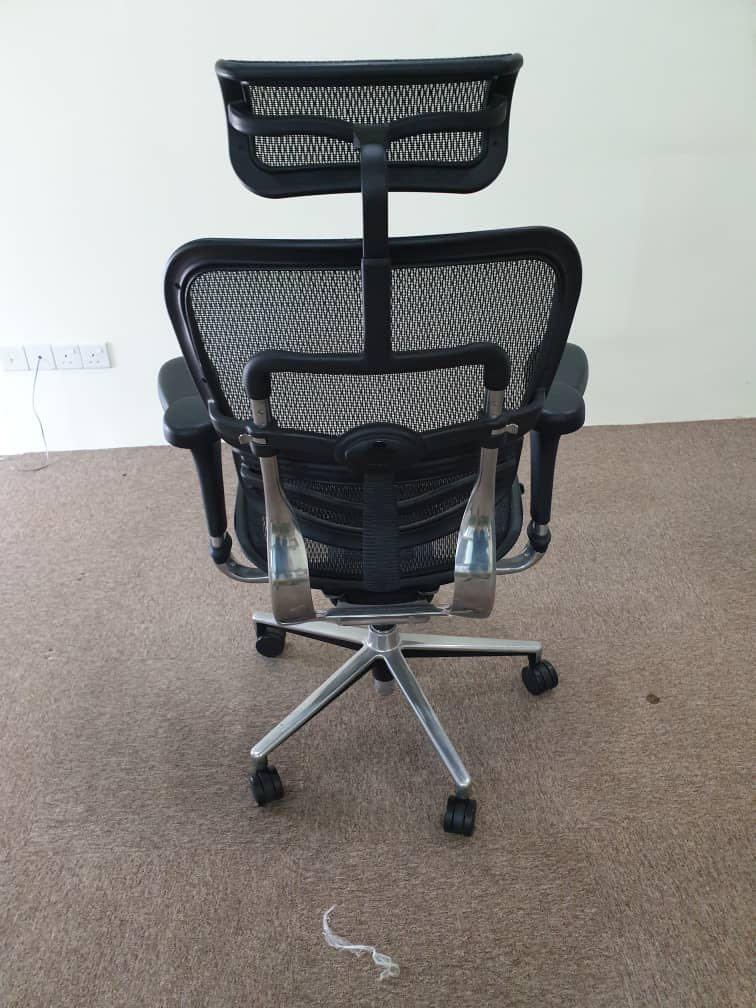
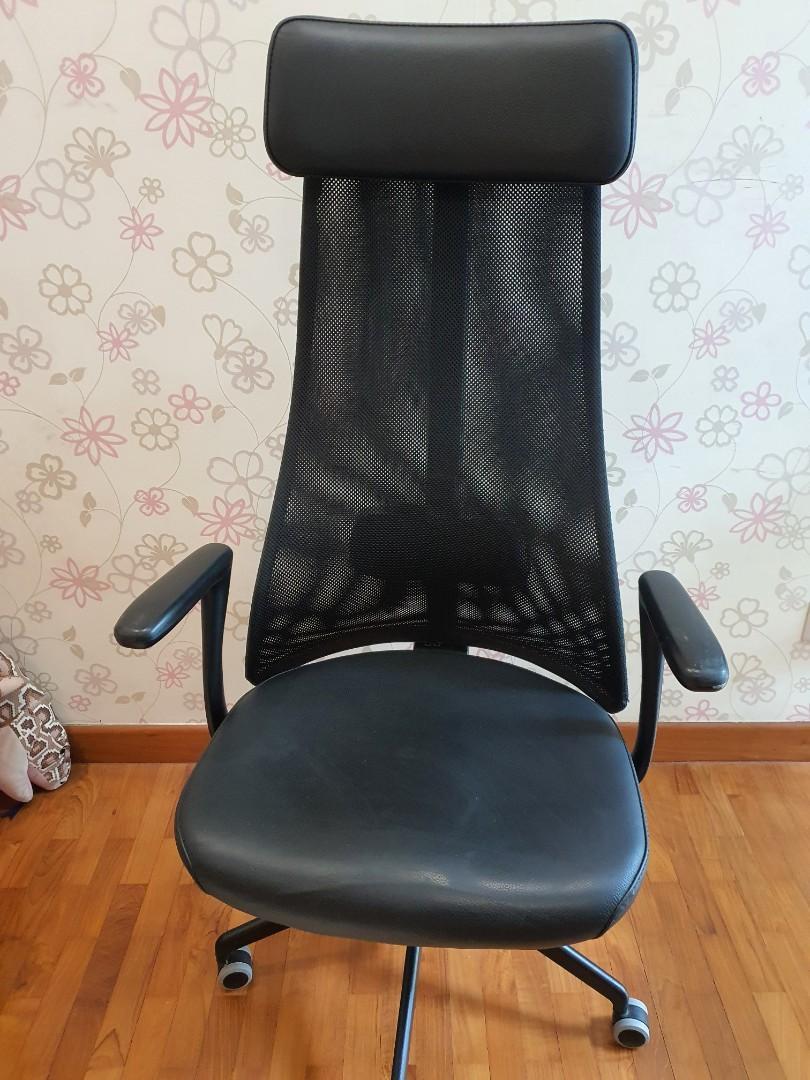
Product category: items_chair
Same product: no